John Holden Greene

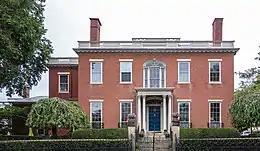
House for Candace Allen, Providence, Rhode Island, 1818-19.

John Holden Greene (1777-1850) was a noted early nineteenth century architect practicing in Providence, Rhode Island. The bulk of his work dates to the late Federal period, and is mostly in the architectural style of the same name. Greene is responsible for the design of over fifty buildings built in the city between 1806 and 1830, almost half of which are still standing.